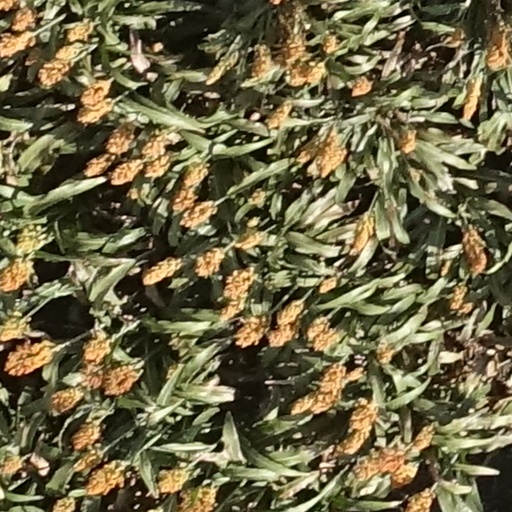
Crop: sorghum